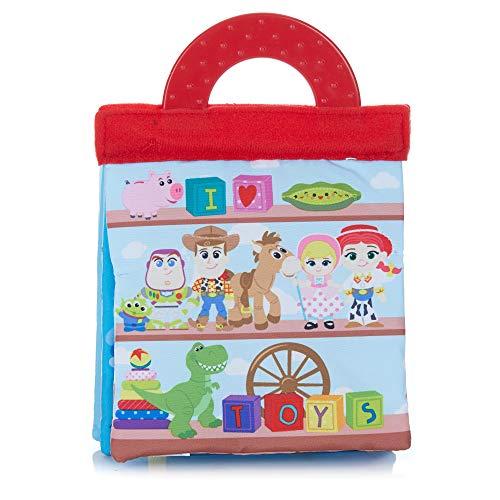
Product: Disney Baby Pixar Toy Story Toy Box Soft Book
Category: Baby Products | Baby Care | Pacifiers, Teethers & Teething Relief | Teethers
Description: CLASSIC STORYTIME: Help baby to learn and begin story time with a soft fabric book featuring Disney's Toy Story.
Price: $12.99
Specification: ProductDimensions:2.2x5x12inches|ItemWeight:2.24ounces|ShippingWeight:2.24ounces(Viewshippingratesandpolicies)|ASIN:B07P982DJN|Itemmodelnumber:79817|Manufacturerrecommendedage:0-17years